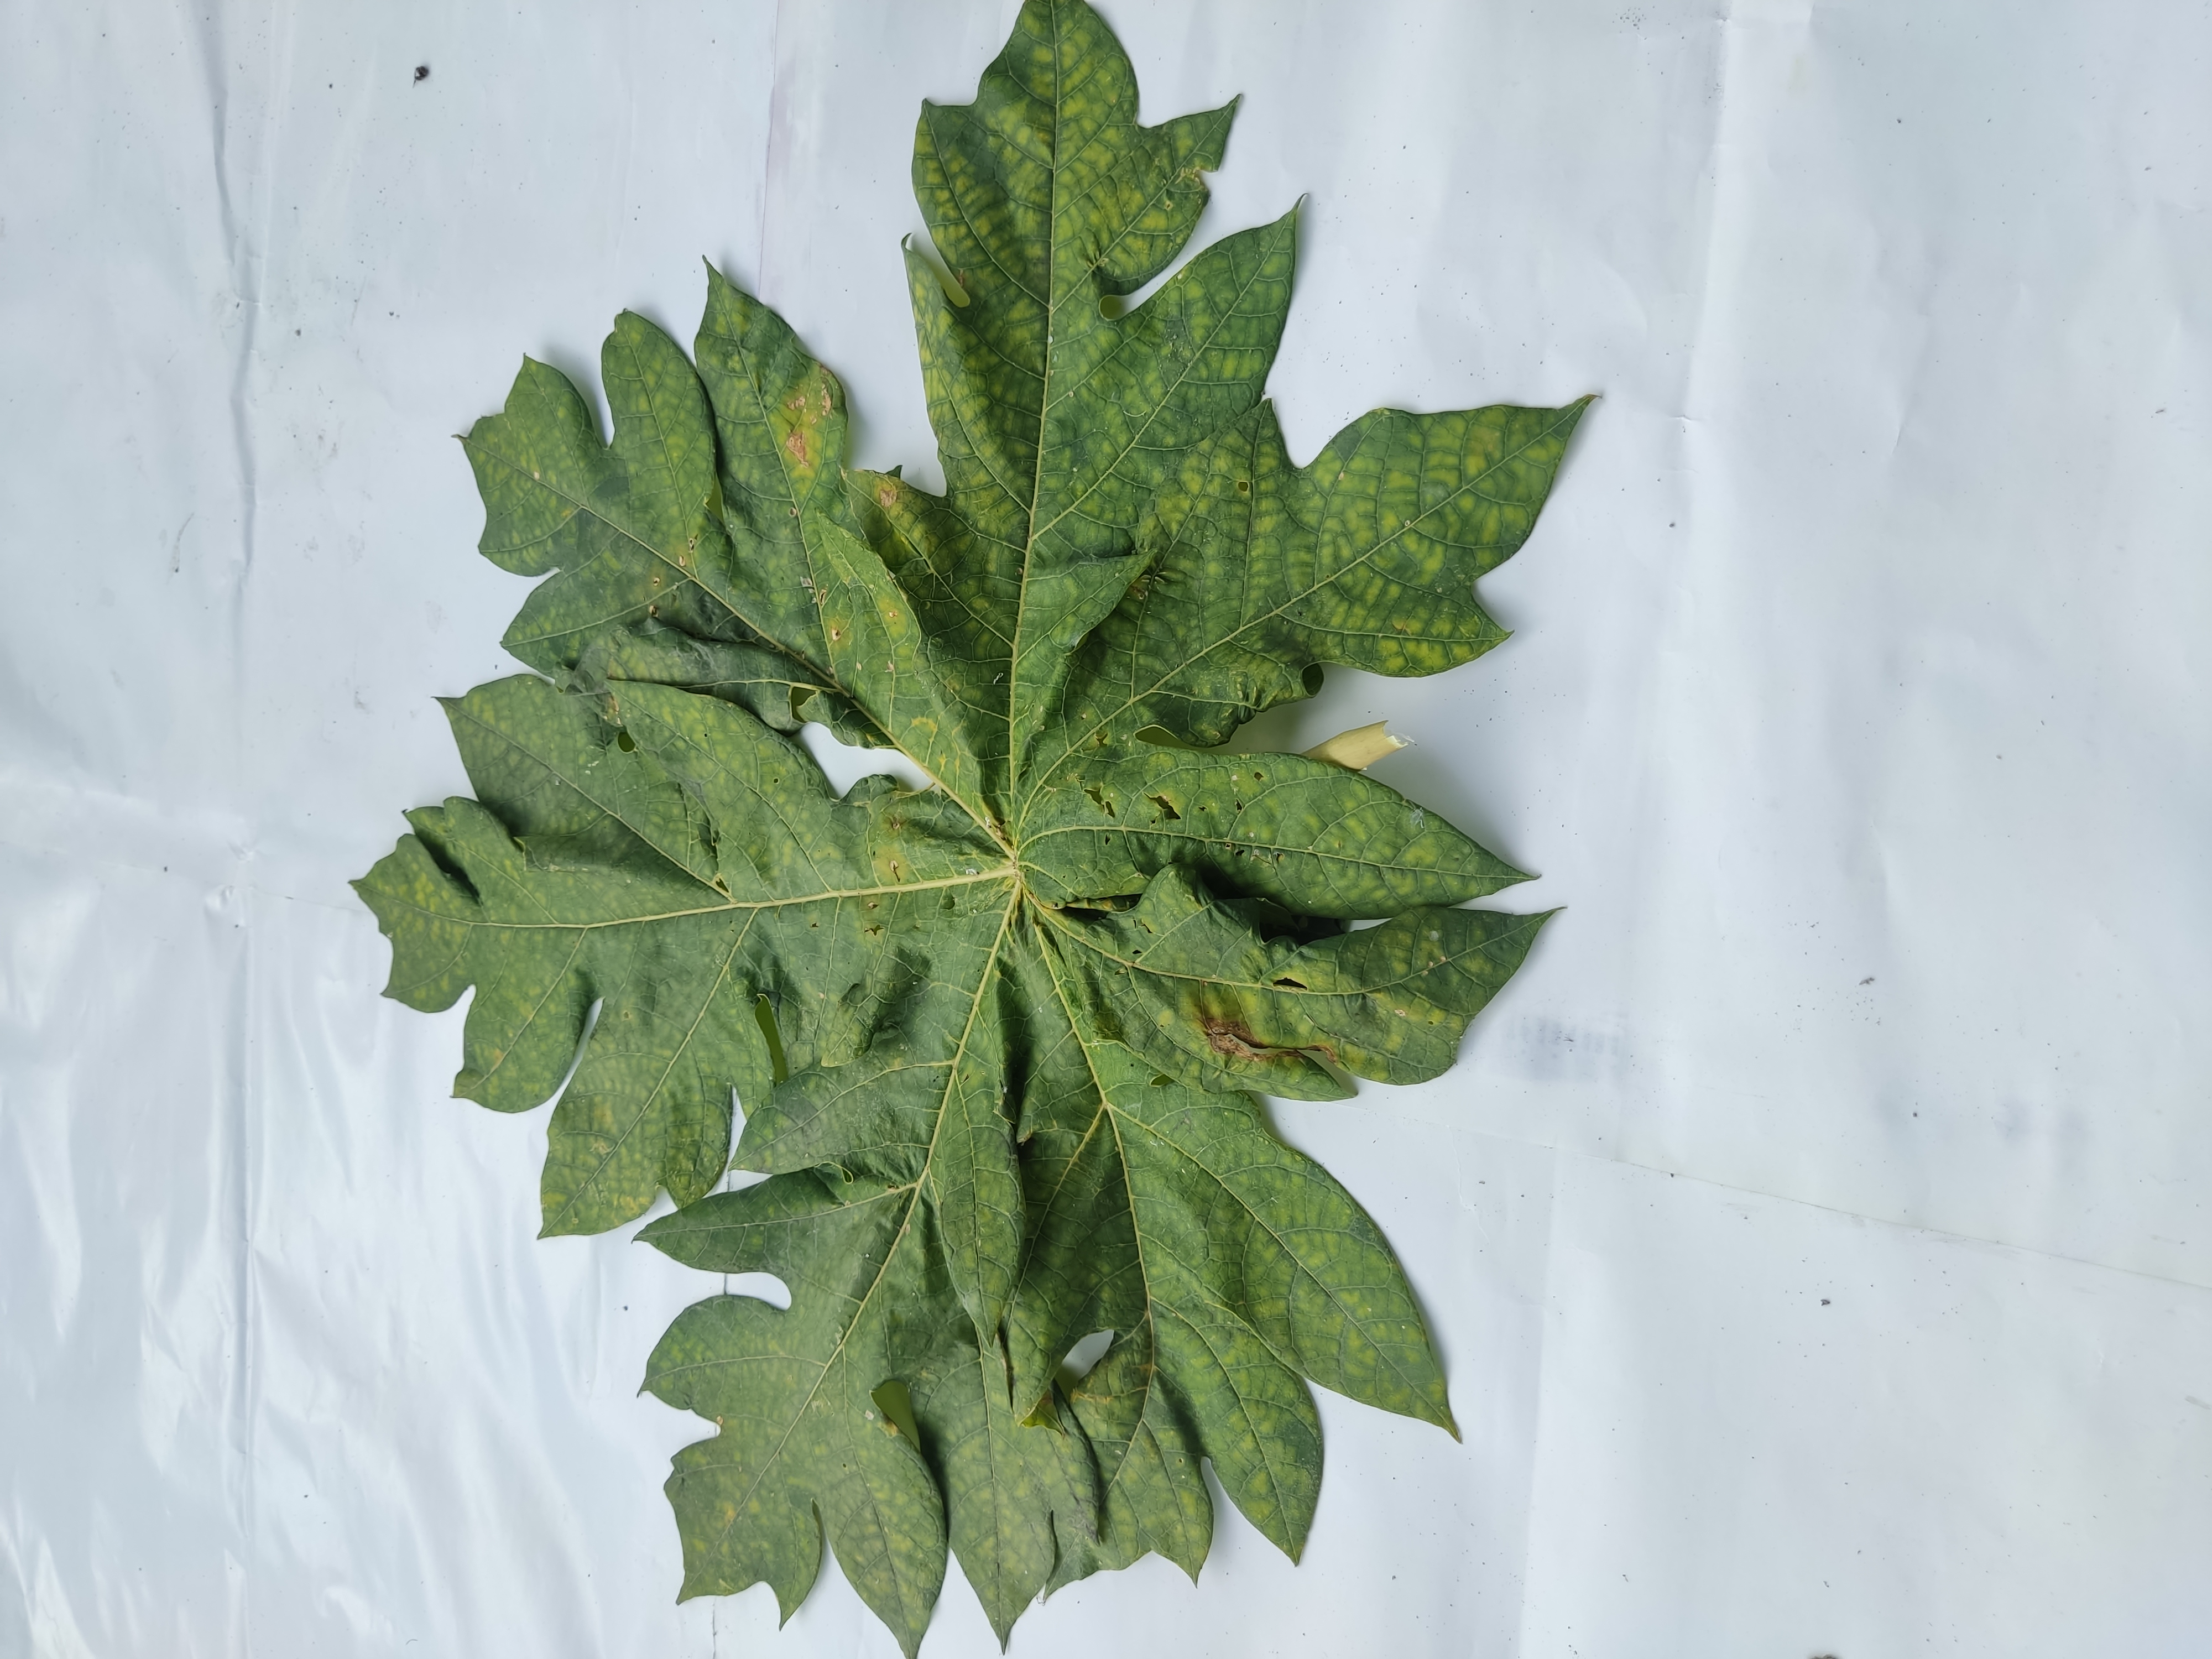
Label: Ring Spot